Myths and Legends

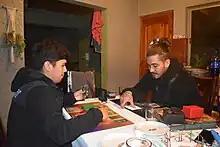
A match between two players from Asociación Juglares (Pichilemu), using "First Block, Second Era" decks.

Before beginning the game, both players search their Castle Deck for one Gold card and place it into their Gold Reserve areas. A player may only choose a Normal Gold card at the beginning of the game. Then the players shuffle their decks and pass the deck to an opponent to cut. The starting player is chosen randomly.